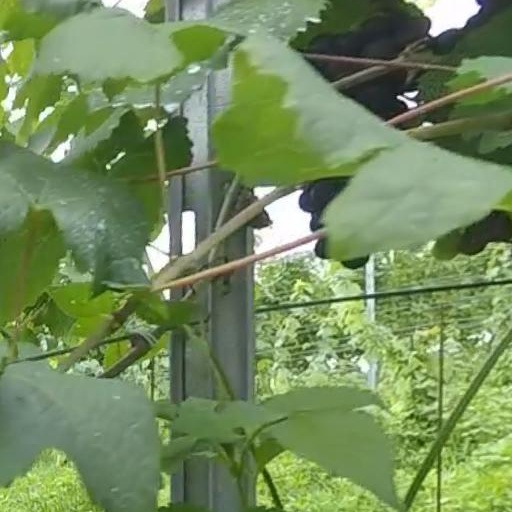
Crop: grape